History of philosophy

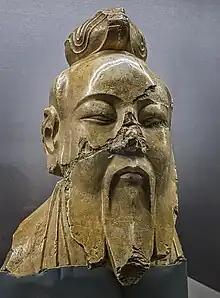
Laozi is traditionally seen as the founder of Daoism.

During this period, various philosophers attempted to create comprehensive systems that would unite and harmonize the diverse philosophical and religious schools of thought in India. For example, Swami Vivekananda (1863–1902) emphasized the validity and universality of all religions. He used the principles of Advaita Vedanta to argue that different religious traditions are merely different paths leading to the same spiritual truth. According to Advaita Vedanta, there is only one ultimate reality, without any distinctions or divisions. This school of thought considers the diversity and multiplicity in the world as an illusion that obscures the underlying divine oneness. Vivekananda believed that different religions represent various ways of realizing this divine oneness.